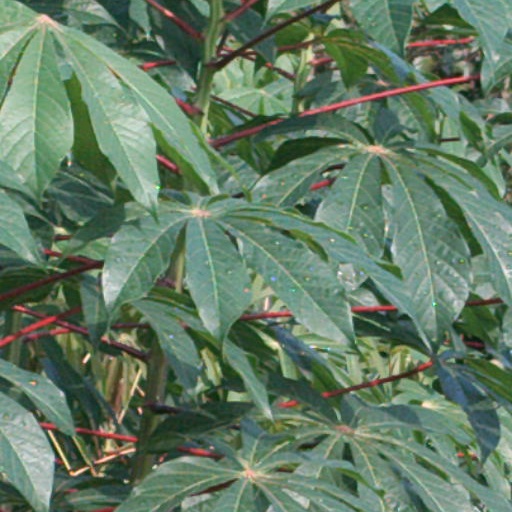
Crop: cassava